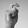
ASL letter: X